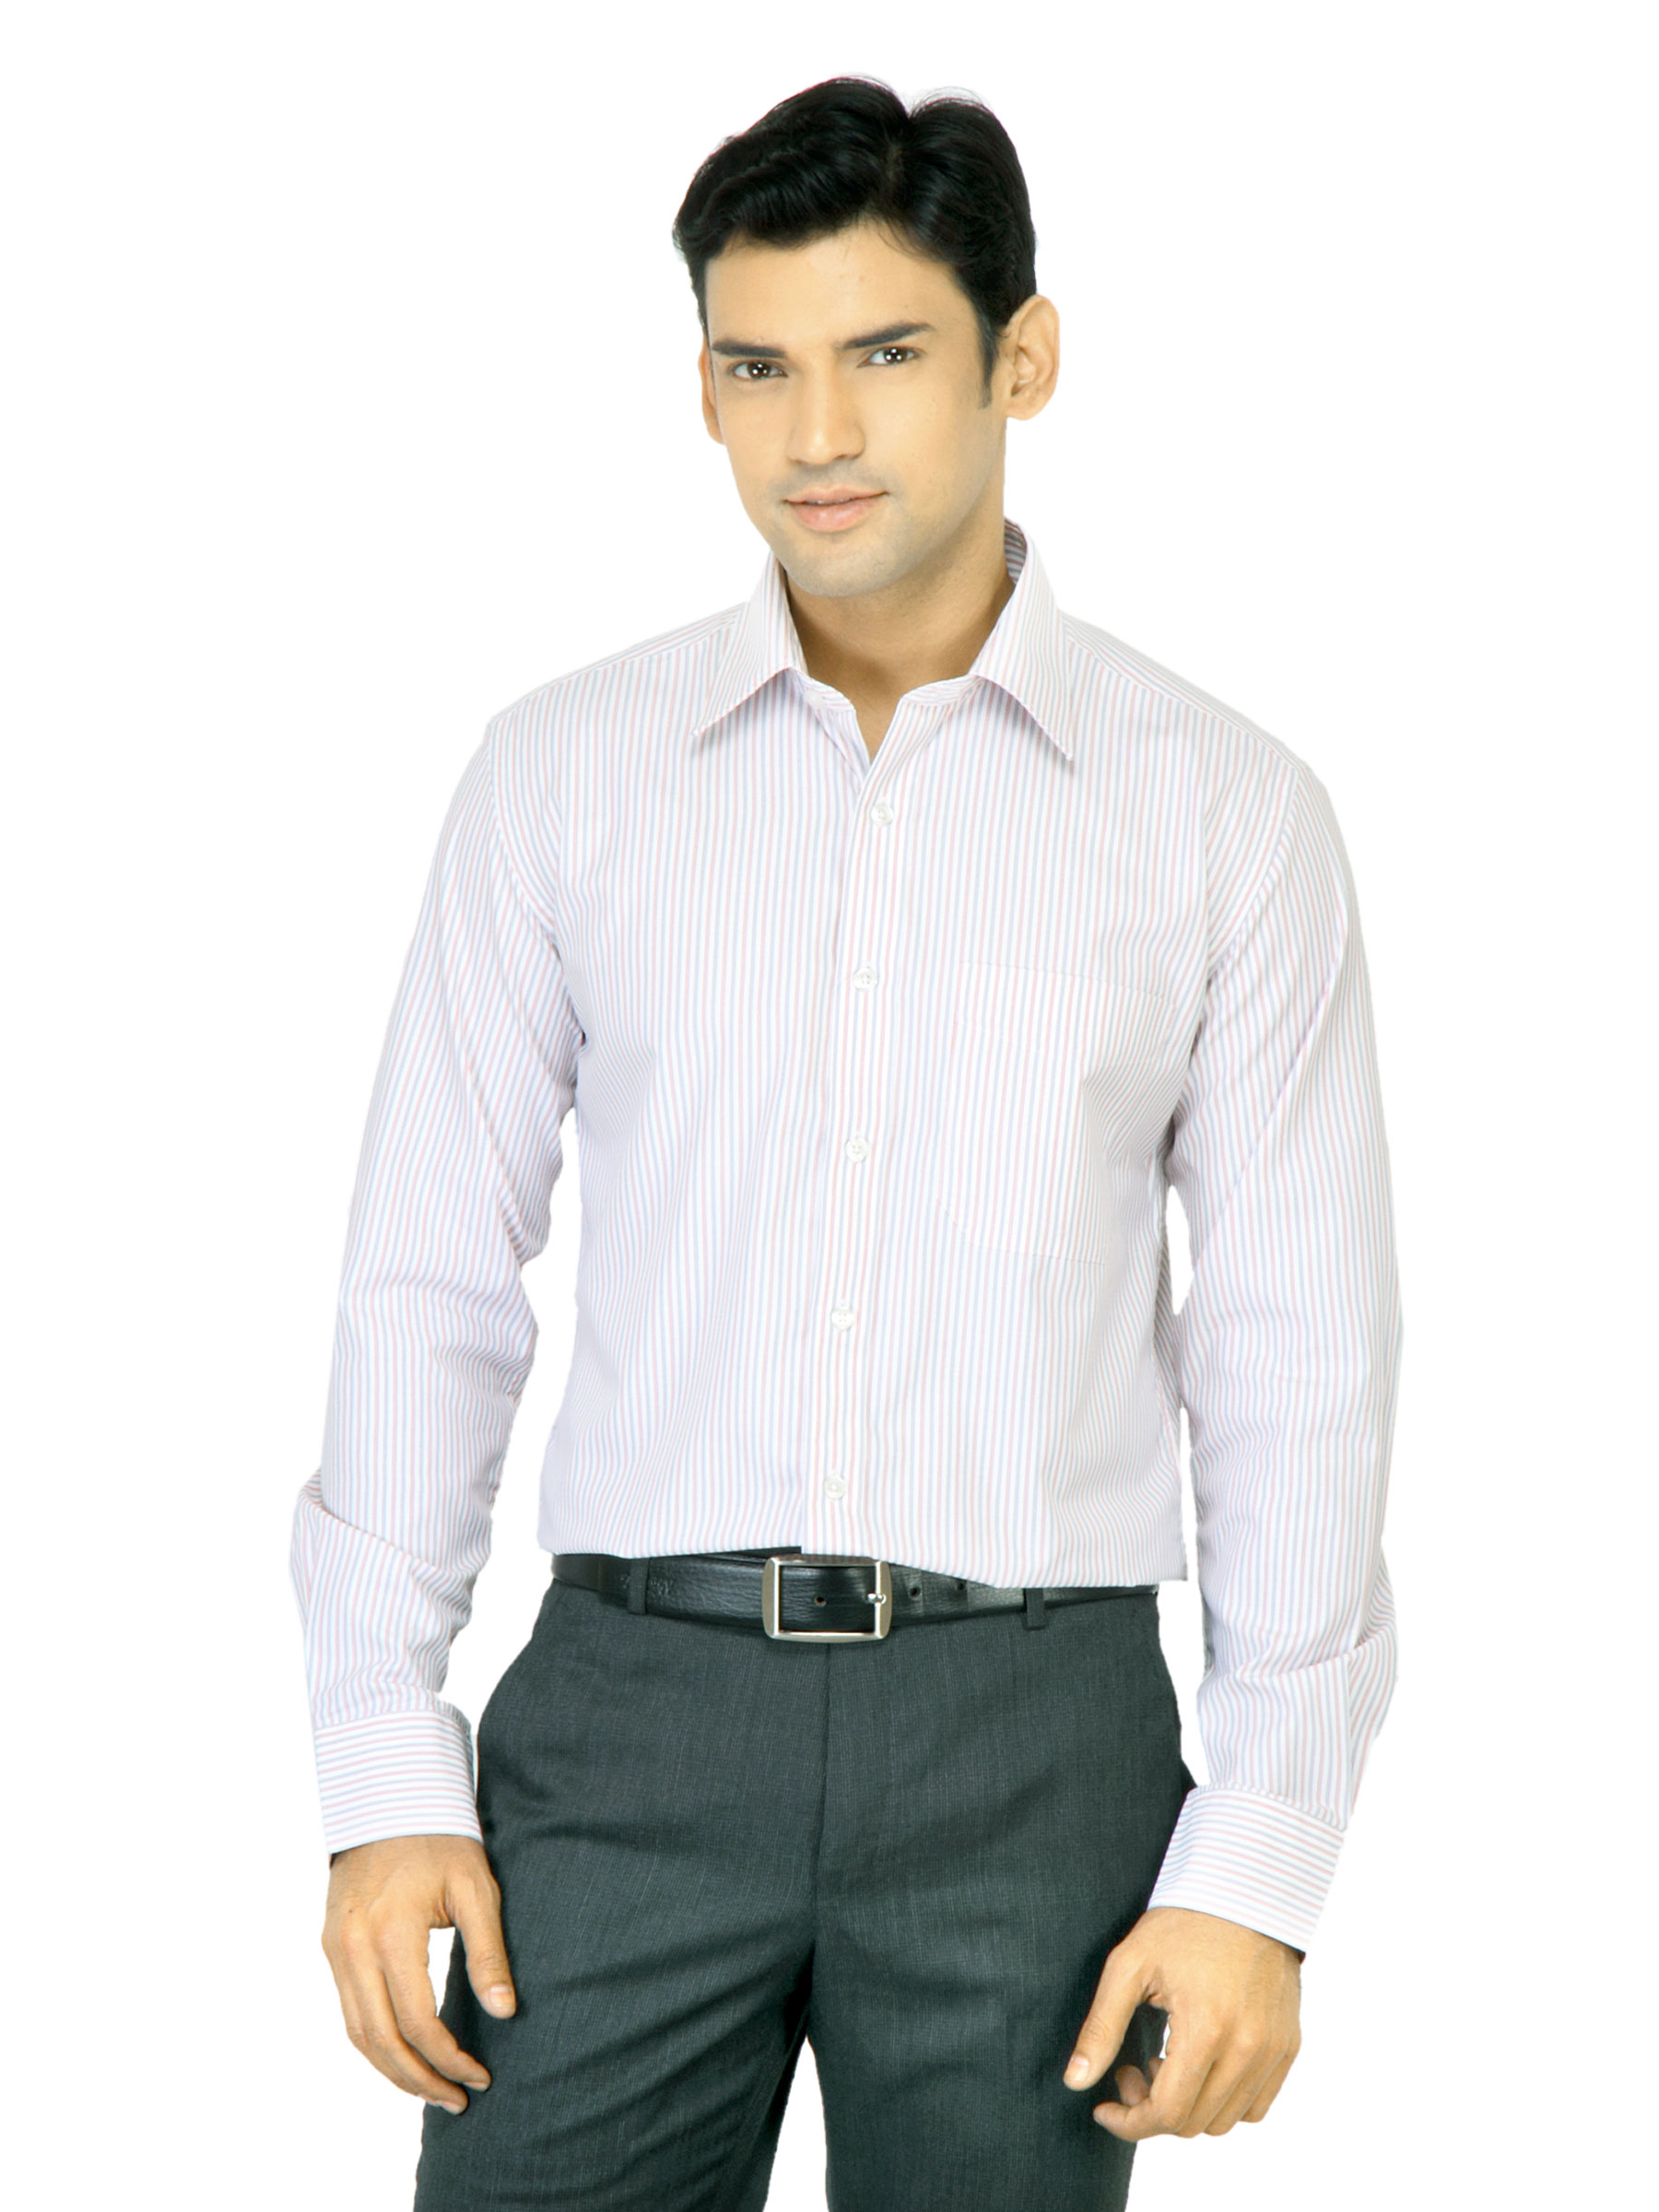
Mark Taylor Men Red & Blue Striped White Shirt
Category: Apparel / Topwear / Shirts
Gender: Men
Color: White
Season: Fall 2011
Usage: Casual